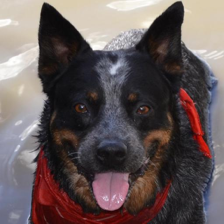
Label: animals